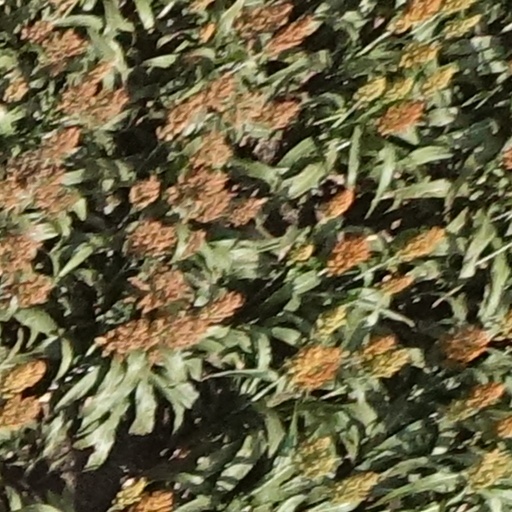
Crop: sorghum